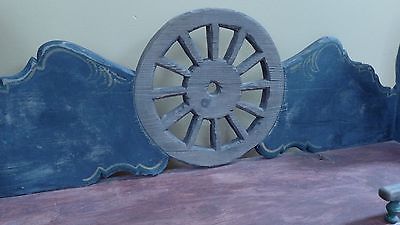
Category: table